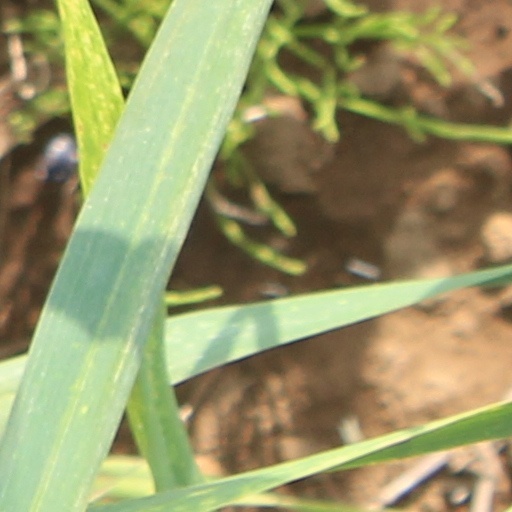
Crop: wheat